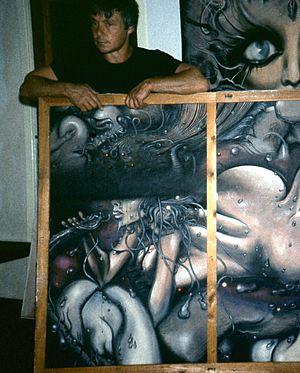
Kája Saudek est un auteur de bande dessinée et peintre tchèque.